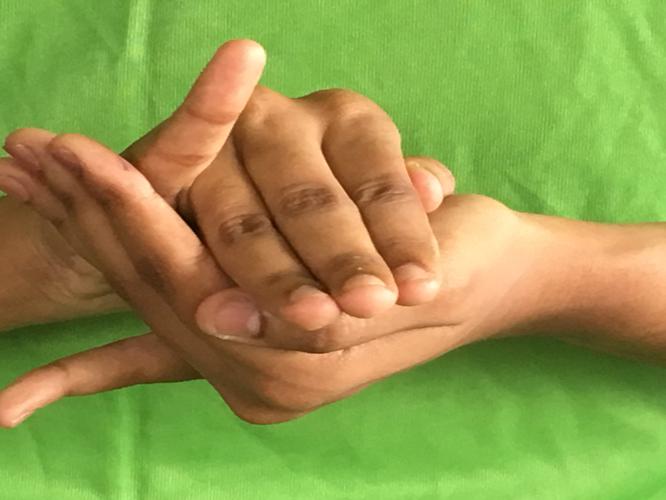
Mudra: Kurma
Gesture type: double_hand